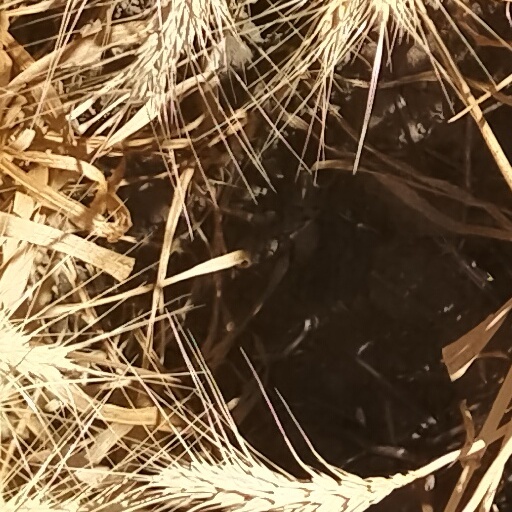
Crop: wheat